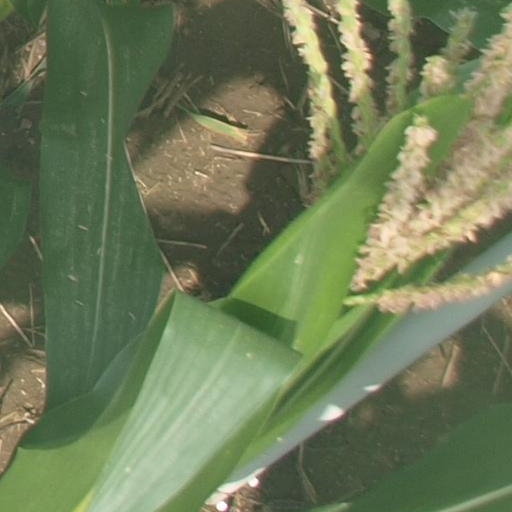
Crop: maize; corn